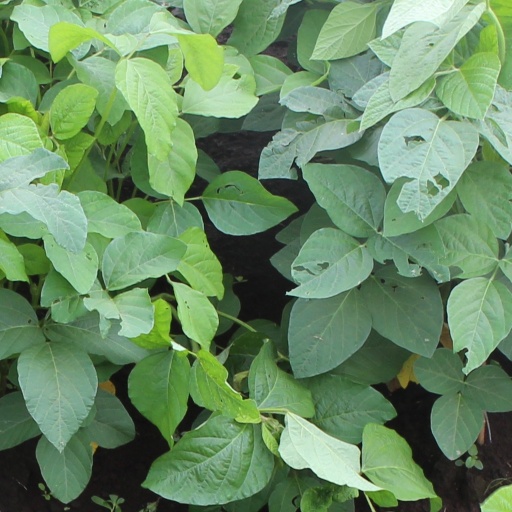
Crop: soybean